Eric Idle

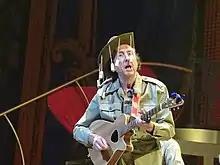
Idle performing "Bruces sketch" in 2014. Involving stereotypical "ocker" Australians, Idle said he based it on his Australian friends from the 1960s "who always seemed to be called Bruce".

As Ko-Ko in the 1987 English National Opera production of "The Mikado", Idle wrote his own 'Little List' on "". In 1989, Idle co-wrote and sang the theme tune to the popular British sitcom "One Foot in the Grave" and although the series became immensely popular, the song did poorly in the charts.